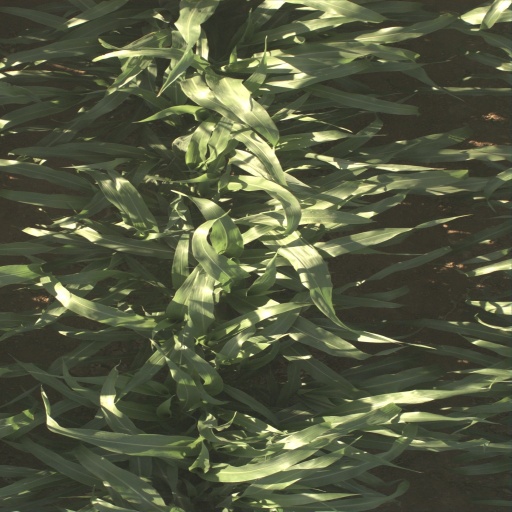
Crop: sorghum